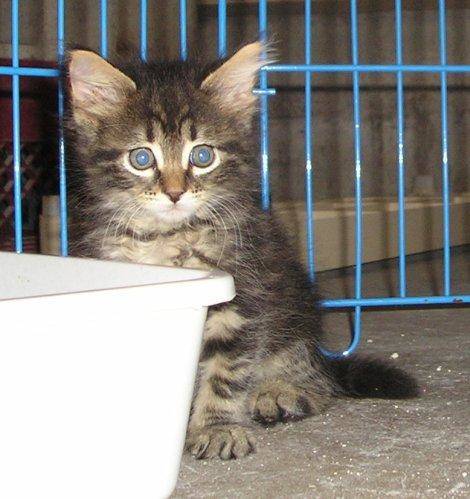
Label: cat